Kelly the Second

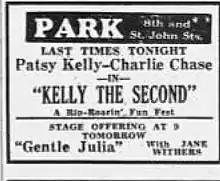
Newspaper advertisement

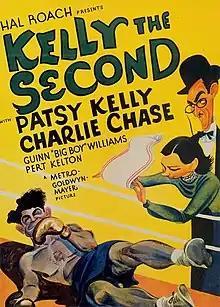
Kelly the Second (1936)

Kelly the Second is a 1936 American romantic comedy film directed by Gus Meins and starring Patsy Kelly, Guinn Williams, and Charley Chase. This Hal Roach studio film was distributed by Metro-Goldwyn-Mayer. The title is a pun, "Second" referring not to lineage but a boxer's corner man (or woman in this case).